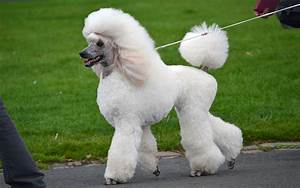
Label: dog